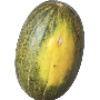
Label: Melon Piel de Sapo 1